Lothar Osterburg

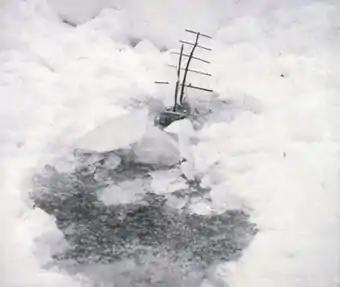
Lothar Osterburg, "Fram", photogravure, 15.5" x 18.5", 1997

Osterburg's work combines the authority of photography with fanciful, rough models and real outdoor settings to create images suspended between real, imaginary and lost that obscure scale and period. He is a leading teacher and practitioner of photogravure, a 19th-century intaglio process combining printmaking and early photography techniques that was developed by Henry Fox Talbot and Karel Klíč and has remained largely unchanged and little-used. Photogravure's rich, velvety blacks, continuous infinite tonality, and sensitivity to textural effects—scratches, dust and traces resulting from Osterburg's choice to sometimes print with the backs of used copperplates—impart qualities of timelessness, poignancy, mystery and the hand-made to images.